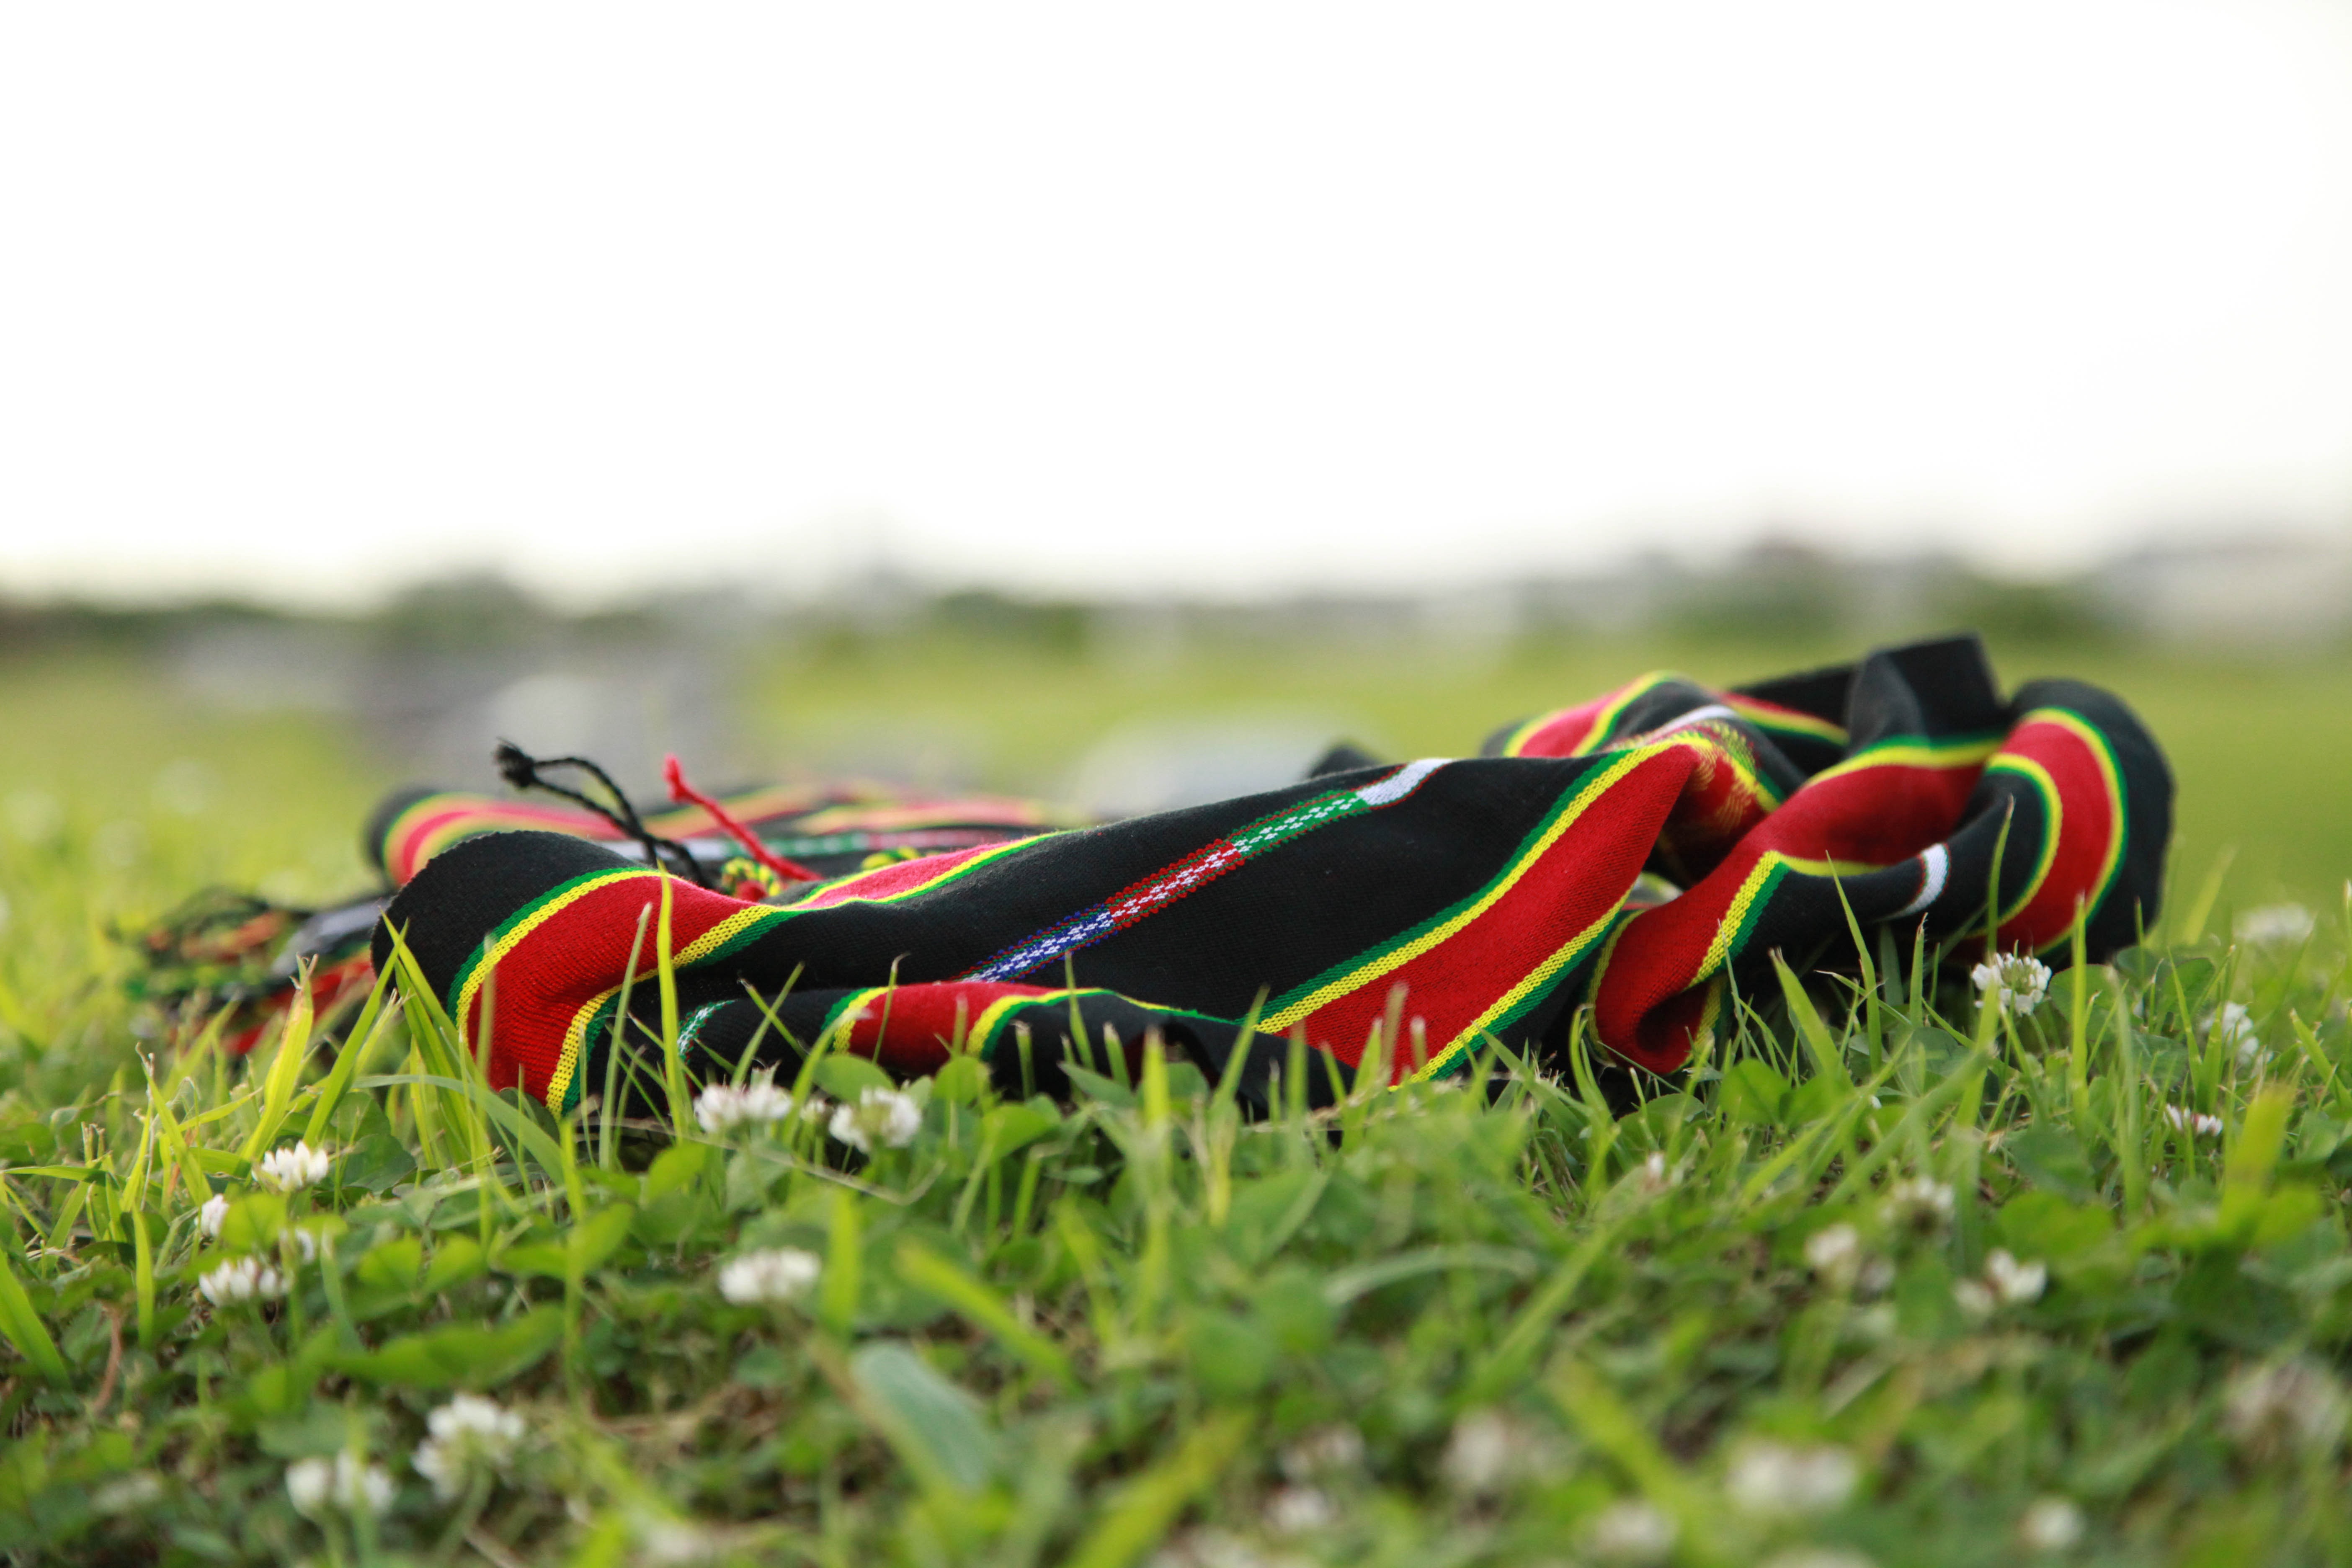
nature, grass, outdoor, shoe, lawn, meadow, flower, green, red, cloth, scarf, colors, footwear, tradition, paite, puandum